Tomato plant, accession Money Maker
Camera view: horizontal (90 deg, fisheye); turntable rotation: 180 degrees
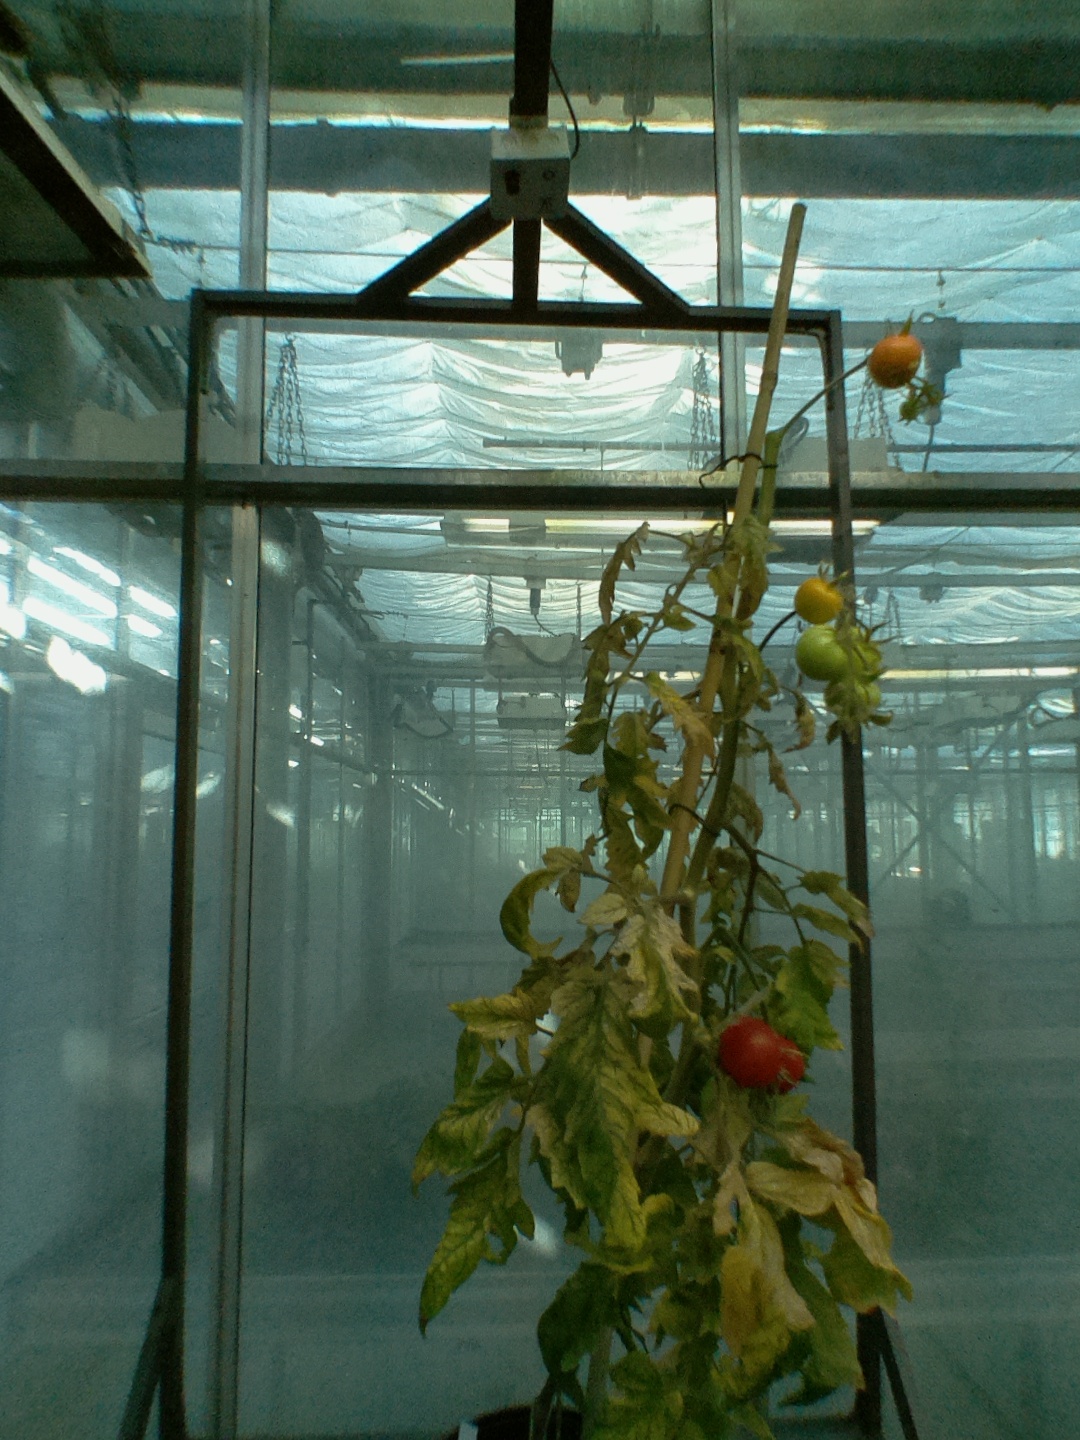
BBCH growth stage 83: 30%-40% of fruits show typical fully ripe color